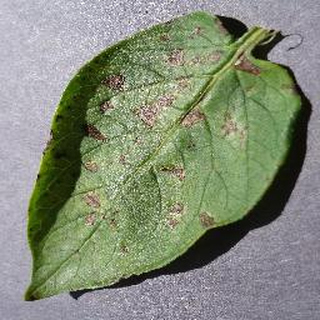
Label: potato_early_blight